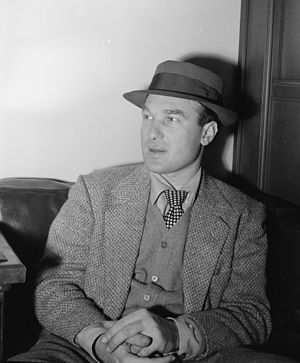
Norman Granz
Norman Granz var en amerikansk jazzimpressario og producent.